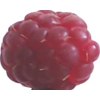
Label: raspberry